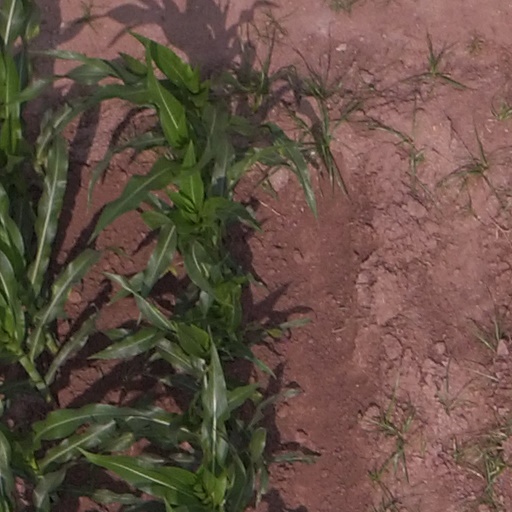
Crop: maize; corn